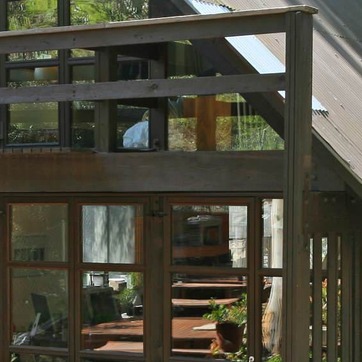
Material: wood